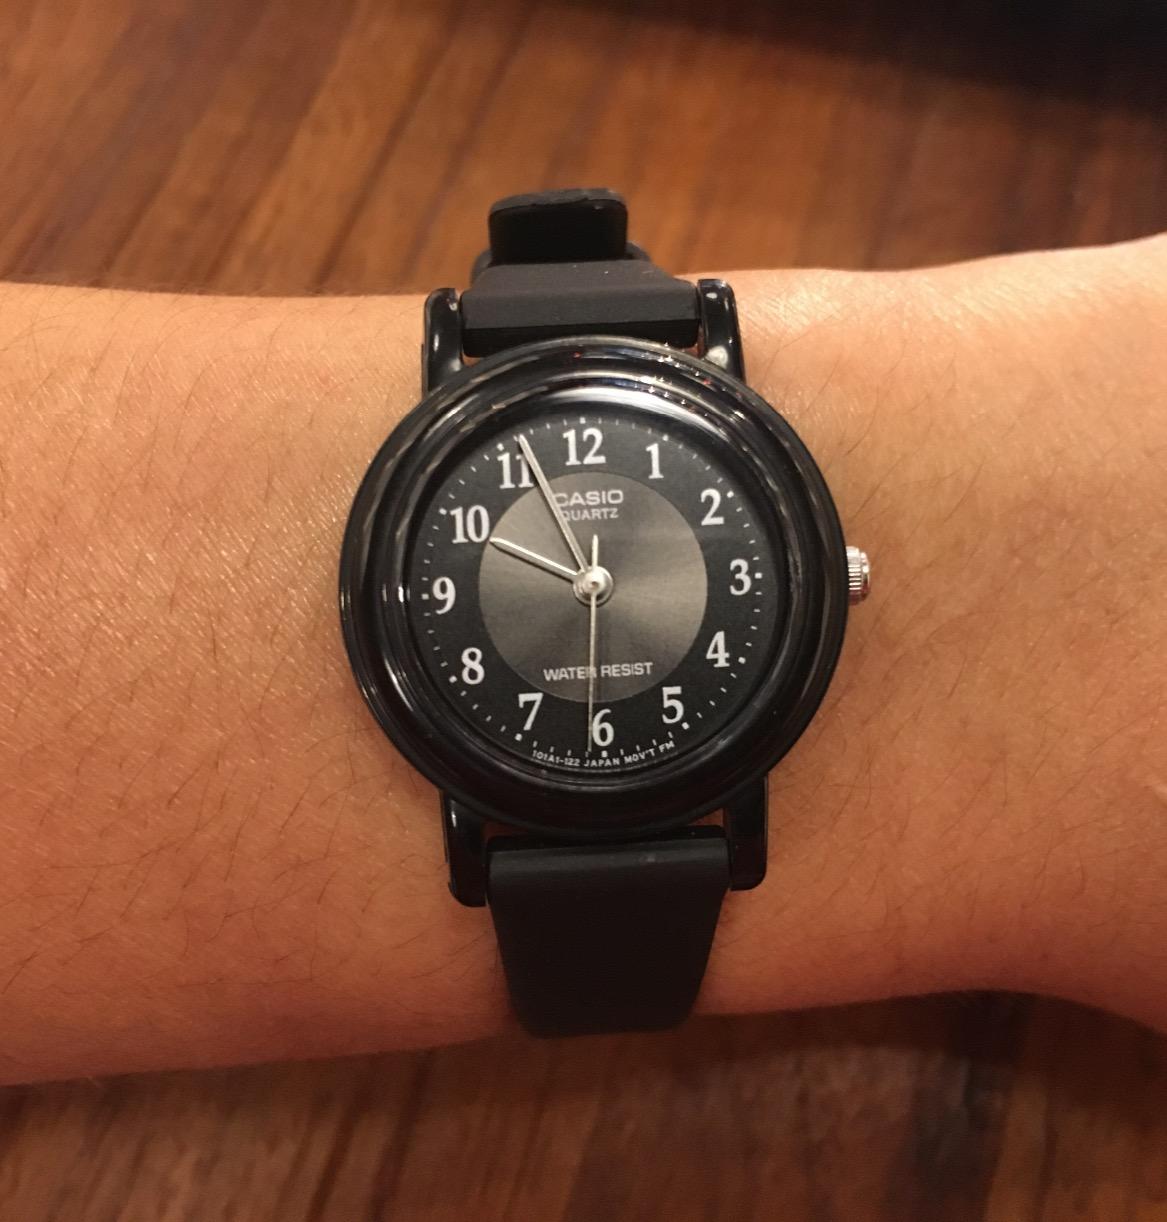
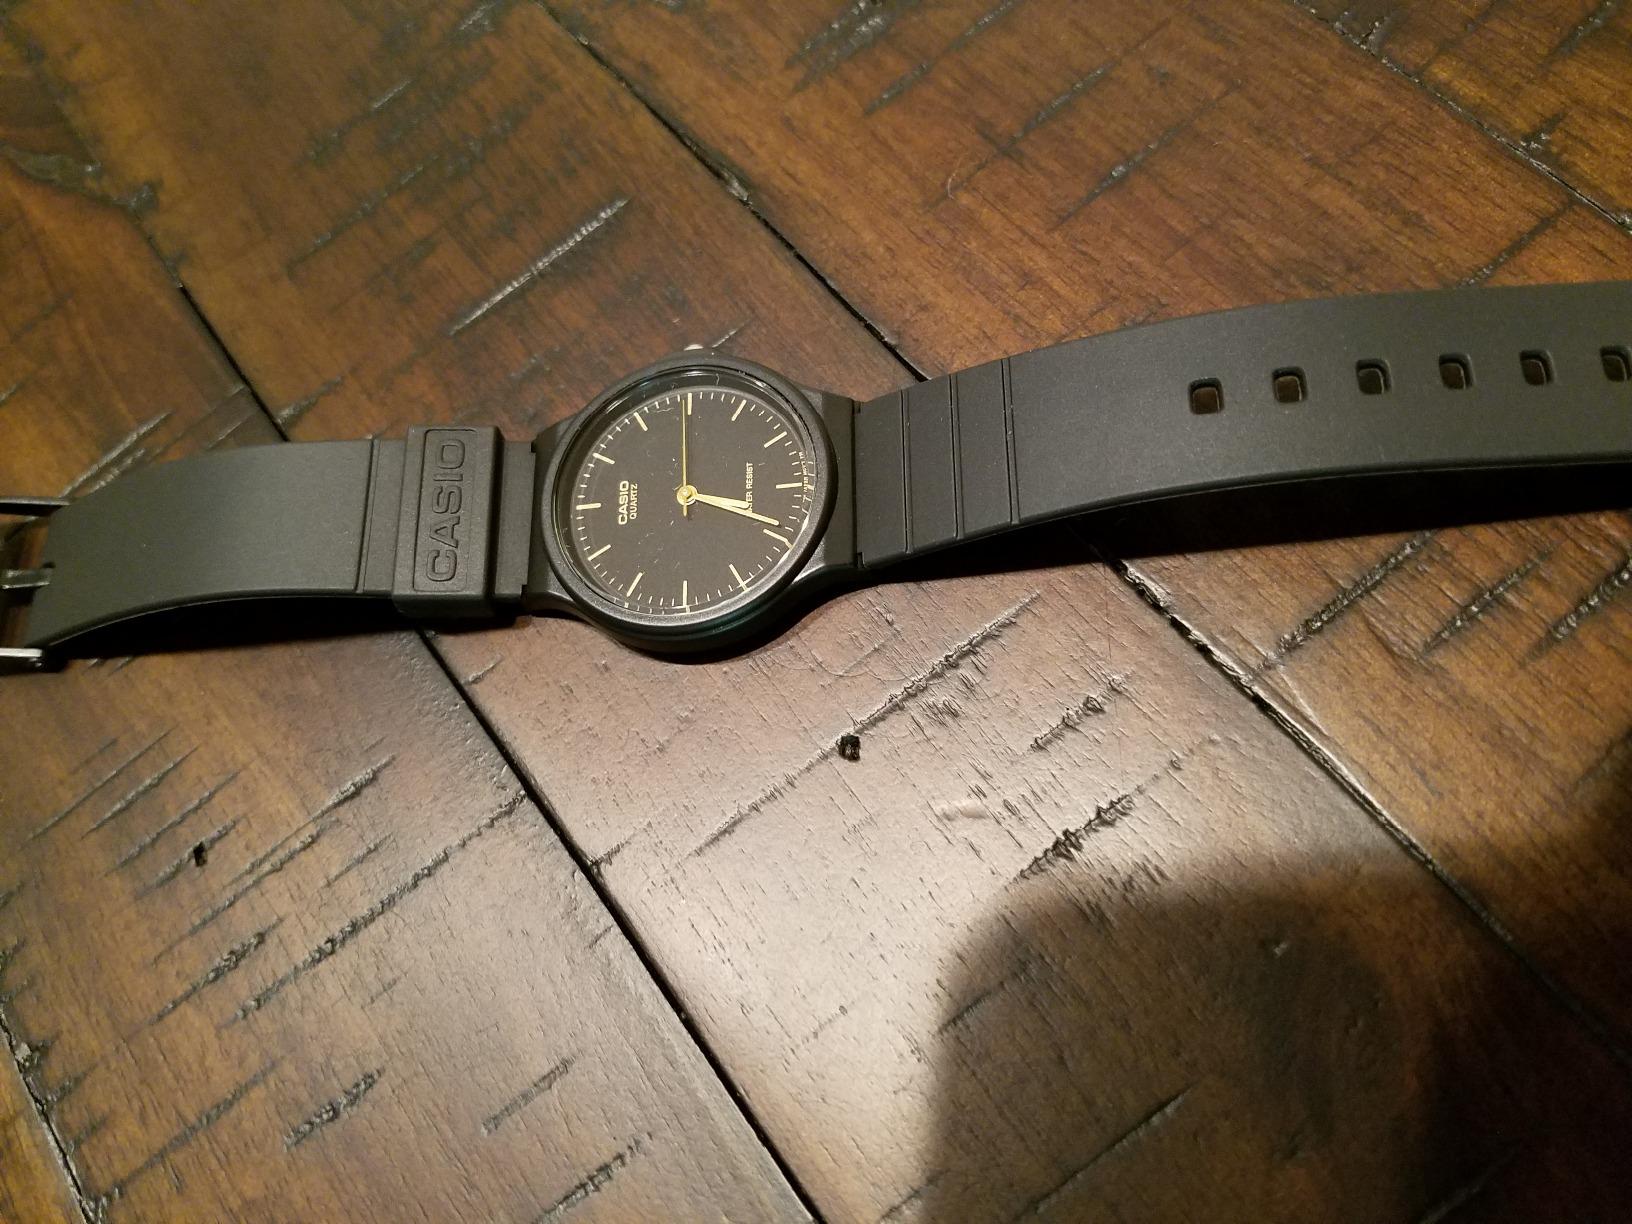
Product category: accessories_watch
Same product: no